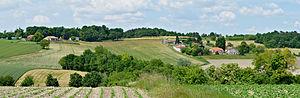
Fermes, bois et cultures, près de Montmoreau-Saint-Cybard, Charente, France.
La campagne, aussi appelée milieu campagnal ou milieu rural, désigne l'ensemble des espaces cultivés, naturels ou semi-naturels habités, elle s'oppose aux concepts de ville, d'agglomération ou de milieu urbain. La campagne est caractérisée par une faible densité par rapport aux pôles urbains environnant, par un paysage à dominante végétale, par une activité agricole dominante, au moins par les surfaces qu'elle occupe et par une économie structurée plus fortement autour du secteur primaire. Les habitants sont dits « ruraux » ou « campagnards ». À l'échelle mondiale, 3,3 milliards d'individus seraient des ruraux, soit un peu moins de la moitié de la population mondiale.
Les coteaux du Montmorélien sont un site Natura 2000 situé en Charente.